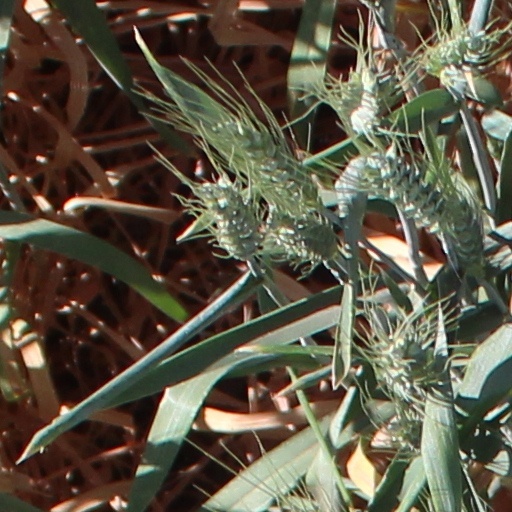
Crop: wheat